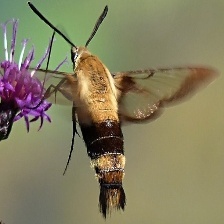
Species: CLEARWING MOTH